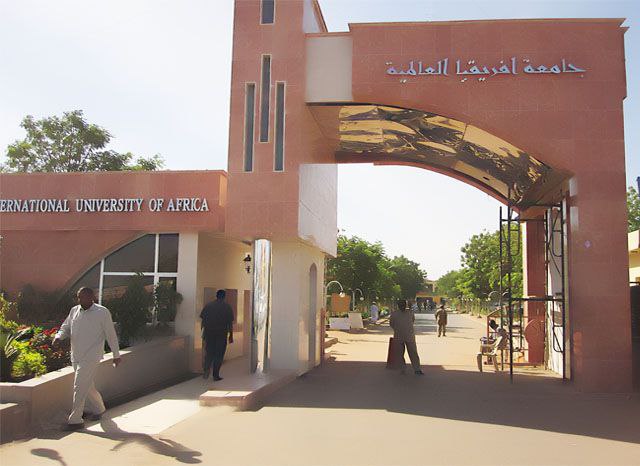
الوصف بالفصحى: مدخل بوابة جامعة أفريقيا العالمية، وأمامه أشخاص يدخلون ويخرجون
الوصف بالعامية السودانية: مدخل بوابة جامعة أفريقيا العالمية وقدامو ناس داخلين ومارقين
التصنيف: Public Spaces & Infrastructure